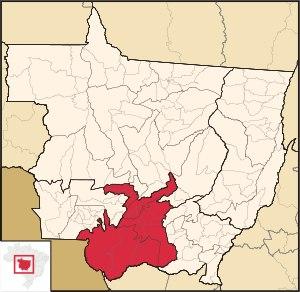
Le Centre-Sud du Mato Grosso est l'une des 5 mésorégions de l'État du Mato Grosso au Brésil. Elle regroupe 17 municipalités groupées en 4 microrégions.